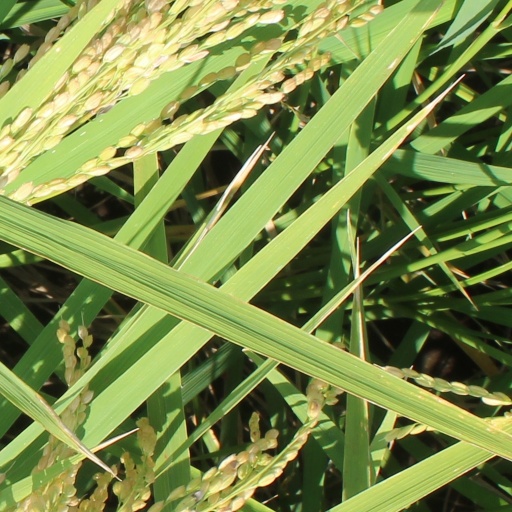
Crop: rice